Slotted line

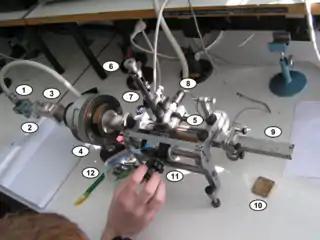
Figure 2. A test setup using a waveguide slotted line

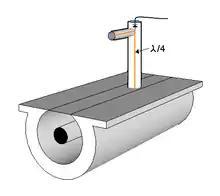
Figure 3. Co-axial slotted line

A typical test setup with a waveguide slotted line is shown in figure 2. Referring to this figure, power from a test equipment source (not shown) enters the apparatus through the co-axial cable on the left and is converted to waveguide format by means of a launcher (1). This is followed by a section of waveguide (2) providing a transition to a smaller size of guide. An important component in the setup is the isolator (3) which prevents power being reflected back into the source. Depending on the test conditions, such reflections can be large and a high-power source may be damaged by the returning wave. The power entering the slotted line is controlled by a rotary variable attenuator (4). This is followed by the slotted line itself (5) above which is the probe mounted on a movable carriage. The carriage also carries the probe adjustments: (6) is the probe depth adjustment, (7) is a length of co-axial section with tuning adjustments, and (8) is a "detector", which uses either a point contact "crystal rectifier" or a Schottky barrier diode. The right-hand end of the slotted line is terminated in a matched load (9) which absorbs all the power exiting the end of the waveguide. The load can be replaced by the component or system that it is desired to test. It can also be replaced with a reference short-circuit (10) which is used to calibrate the slotted line. The carriage can be moved along the slotted line by means of a rotary knob (11) which simultaneously moves a vernier gauge (12) for accurate measurement of the probes position along the line.